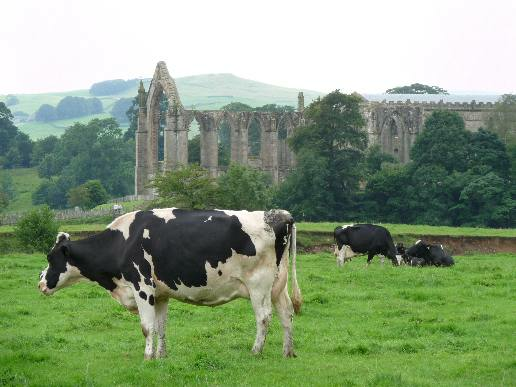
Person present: No